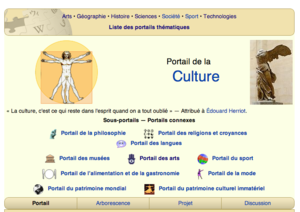
Portail Culture de Wikipédia (détail) - Octobre 2012
Une encyclopédie est un ouvrage de référence visant à synthétiser toutes les connaissances pour édifier le savoir et à en montrer l'organisation de façon à les rendre accessibles au public, dans un but d'éducation, d'information ou de soutien à la mémoire culturelle. Basé sur des autorités ou des sources valides et souvent complété par des exemples et des illustrations, ce genre d'ouvrage privilégie un style concis et favorise la consultation par des tables et des index. Le terme a pris son sens moderne avec l'Encyclopédie ou Dictionnaire raisonné des sciences, des arts et des métiers.